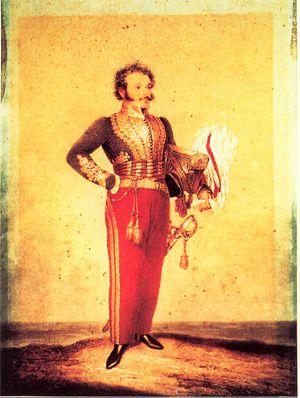
Robert Ker Porter est un peintre et voyageur orientaliste écossais né en 1775, à Durham, et décédé en 1842 à Saint-Pétersbourg.